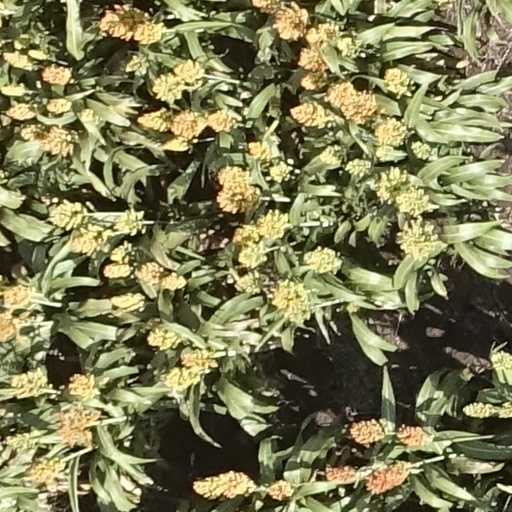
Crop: sorghum